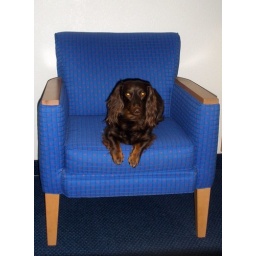
When I was staying a hotel last week, this blue chair was in the room and Link loved it.